Shorthand

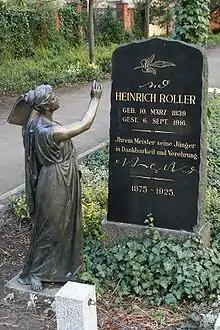
Tombstone of Heinrich Roller, inventor of a German shorthand system, with a sample of his shorthand

An interest in shorthand or "short-writing" developed towards the end of the 16th century in England. In 1588, Timothy Bright published his "Characterie; An Arte of Shorte, Swifte and Secrete Writing by Character" which introduced a system with 500 arbitrary symbols each representing one word. Bright's book was followed by a number of others, including Peter Bales' " The Writing Schoolemaster" in 1590, John Willis's "Art of Stenography" in 1602, Edmond Willis's "An abbreviation of writing by character" in 1618, and Thomas Shelton's "Short Writing" in 1626 (later re-issued as "Tachygraphy").